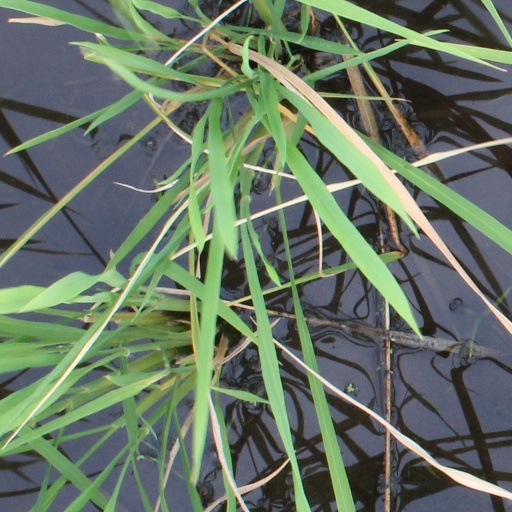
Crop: rice